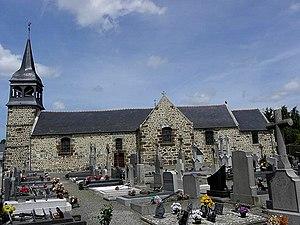
Église Saint-Martin de Trémeheuc (35).
Trémeheuc est une commune française située dans le département d'Ille-et-Vilaine en région Bretagne, peuplée de 343 habitants.